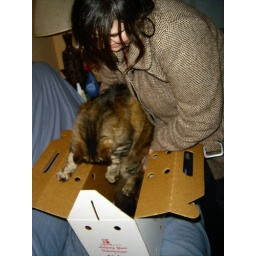
Put your cat in that box